Prince George-Mackenzie

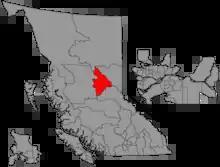

Prince George-Mackenzie is a provincial electoral district in British Columbia, Canada, established by the "Electoral Districts Act, 2008". It came into effect upon the dissolution of the BC Legislature in April 2009, and was first contested in the 2009 provincial election.